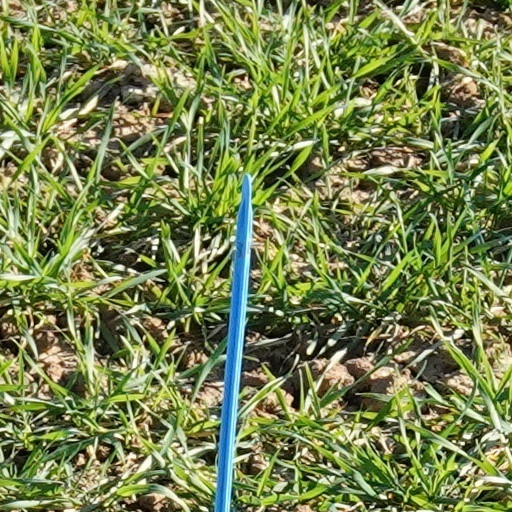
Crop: wheat